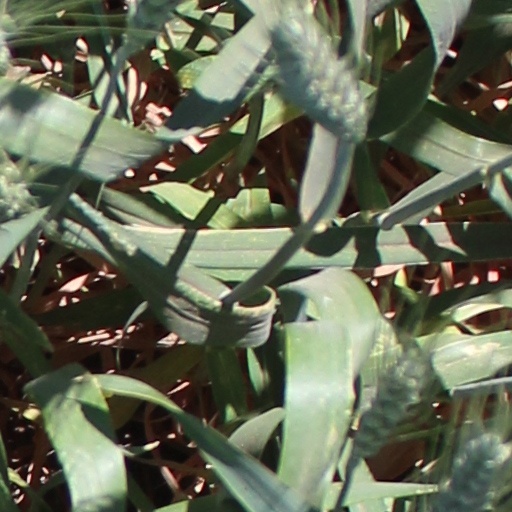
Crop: wheat